Faculty of Economics and Business, University of Zagreb

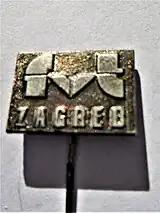
Old metal pin badge of the former Faculty of Foreign Trade (fvt)

In 1947, it was transformed into the Faculty of Economics and in 1968 merged with "School of Business" (founded in 1956; offered a two-year program with a curriculum adjusted to the needs of the working students) into the Faculty of Economic Sciences, which was then in 1982 merged with the "Faculty of Foreign Trade" into the present-day Faculty of Economics.